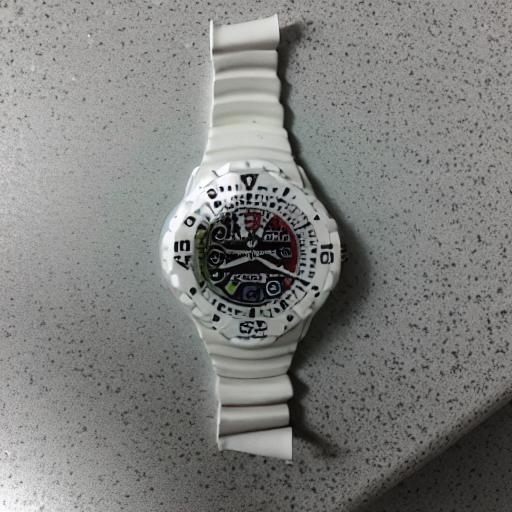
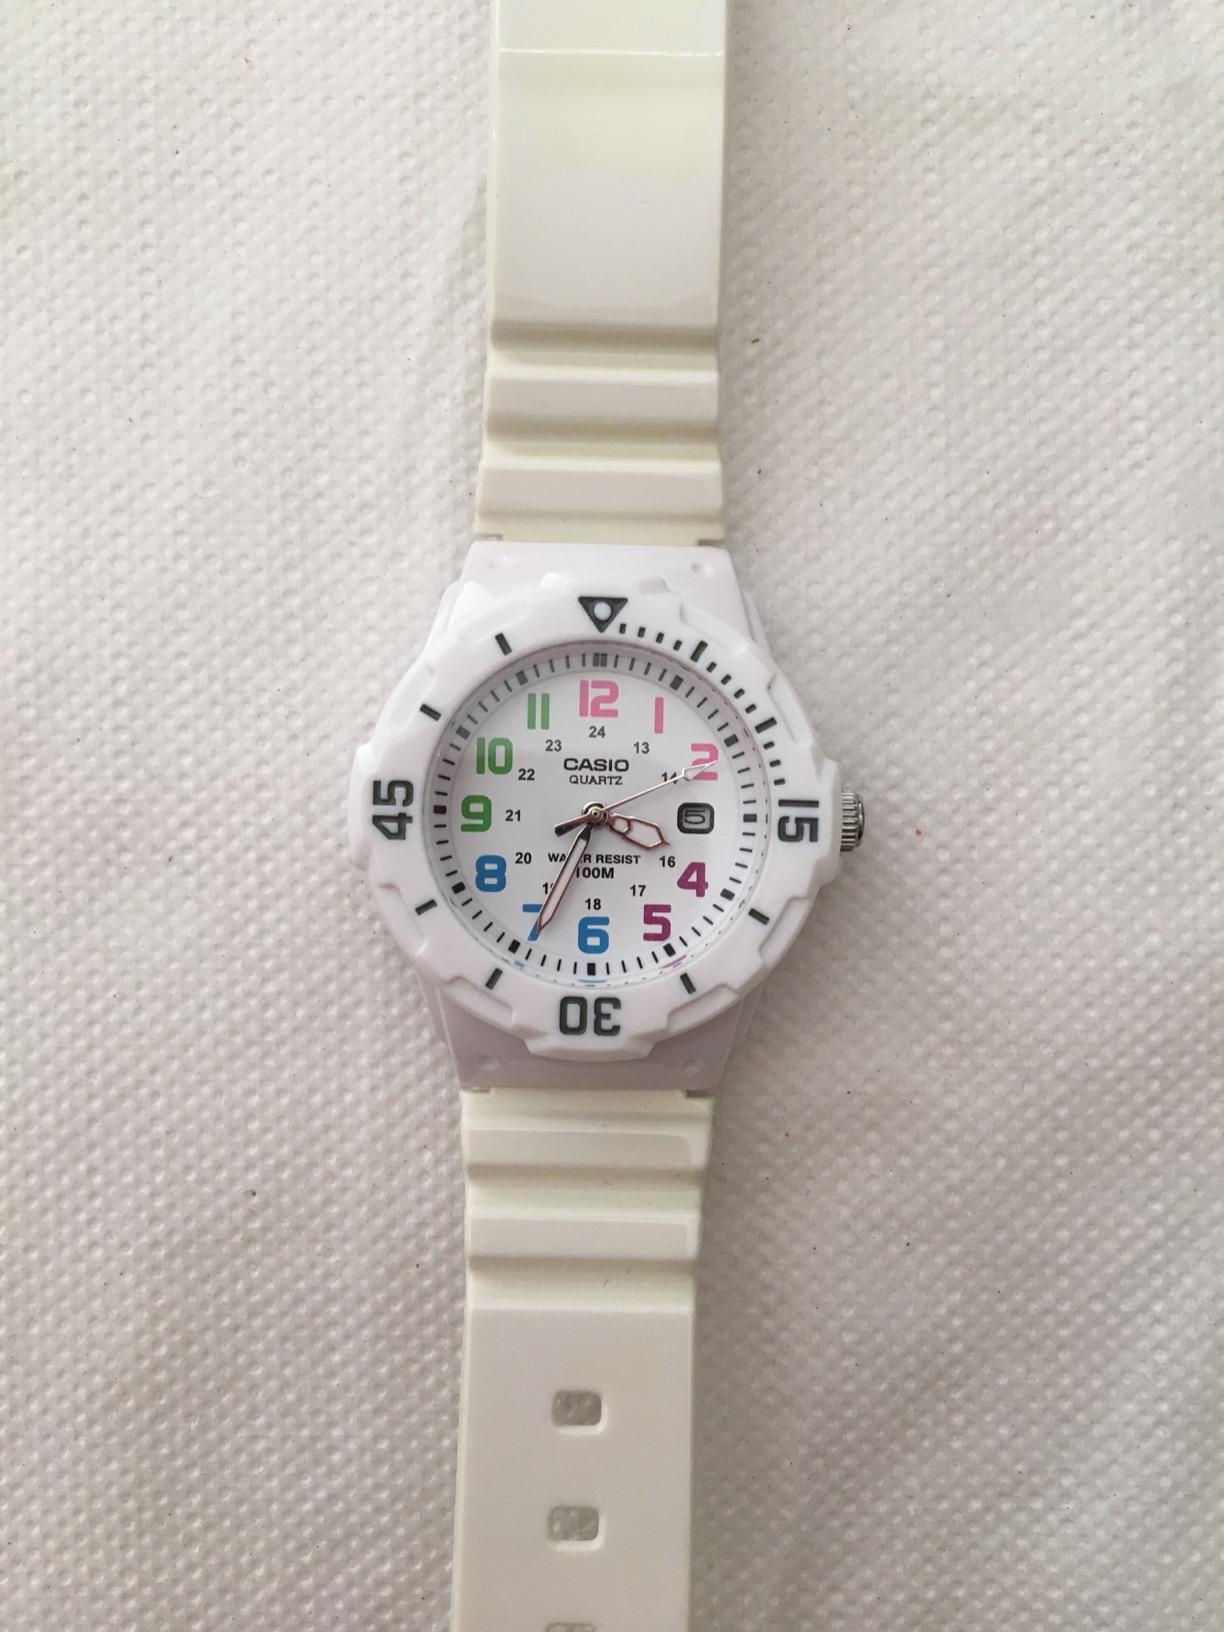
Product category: accessories_watch
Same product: no